Adachi Morinaga

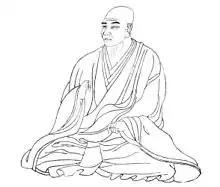
Portrait of Adachi Morinaga

Adachi Morinaga (安達 盛長) (1135–1200) was a Japanese warrior from the Adachi clan who fought for Minamoto no Yoritomo against the Taira. Morinaga had already supported Yoritomo while he lived in exile in Izu province. In 1180, he was sent by Yoritomo to offers prayers at Mishima Shrine on Yoritomo's behalf.